Yếm

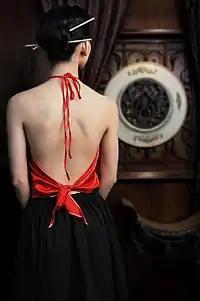
A yếm from the back

While it was worn across classes, the material and colors used to make yếm varied widely based upon the person's social status and the occasion. Commoner women usually wore yếm in simple blacks and whites for day to day use, whereas during special occasions they could opt for more festive, brighter colors such as red and pink. Indeed, much of Vietnamese poetry has been dedicated to the beauty of women in their vermilion bodices (").